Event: Nepal Earthquake
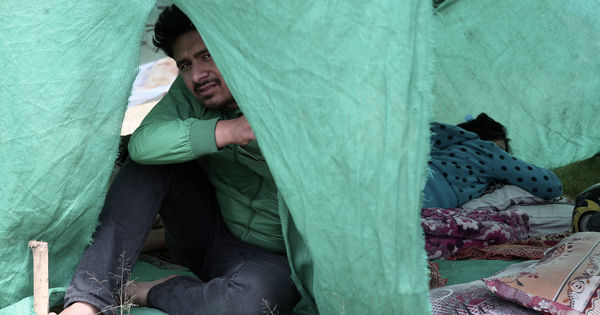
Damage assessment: no_damage